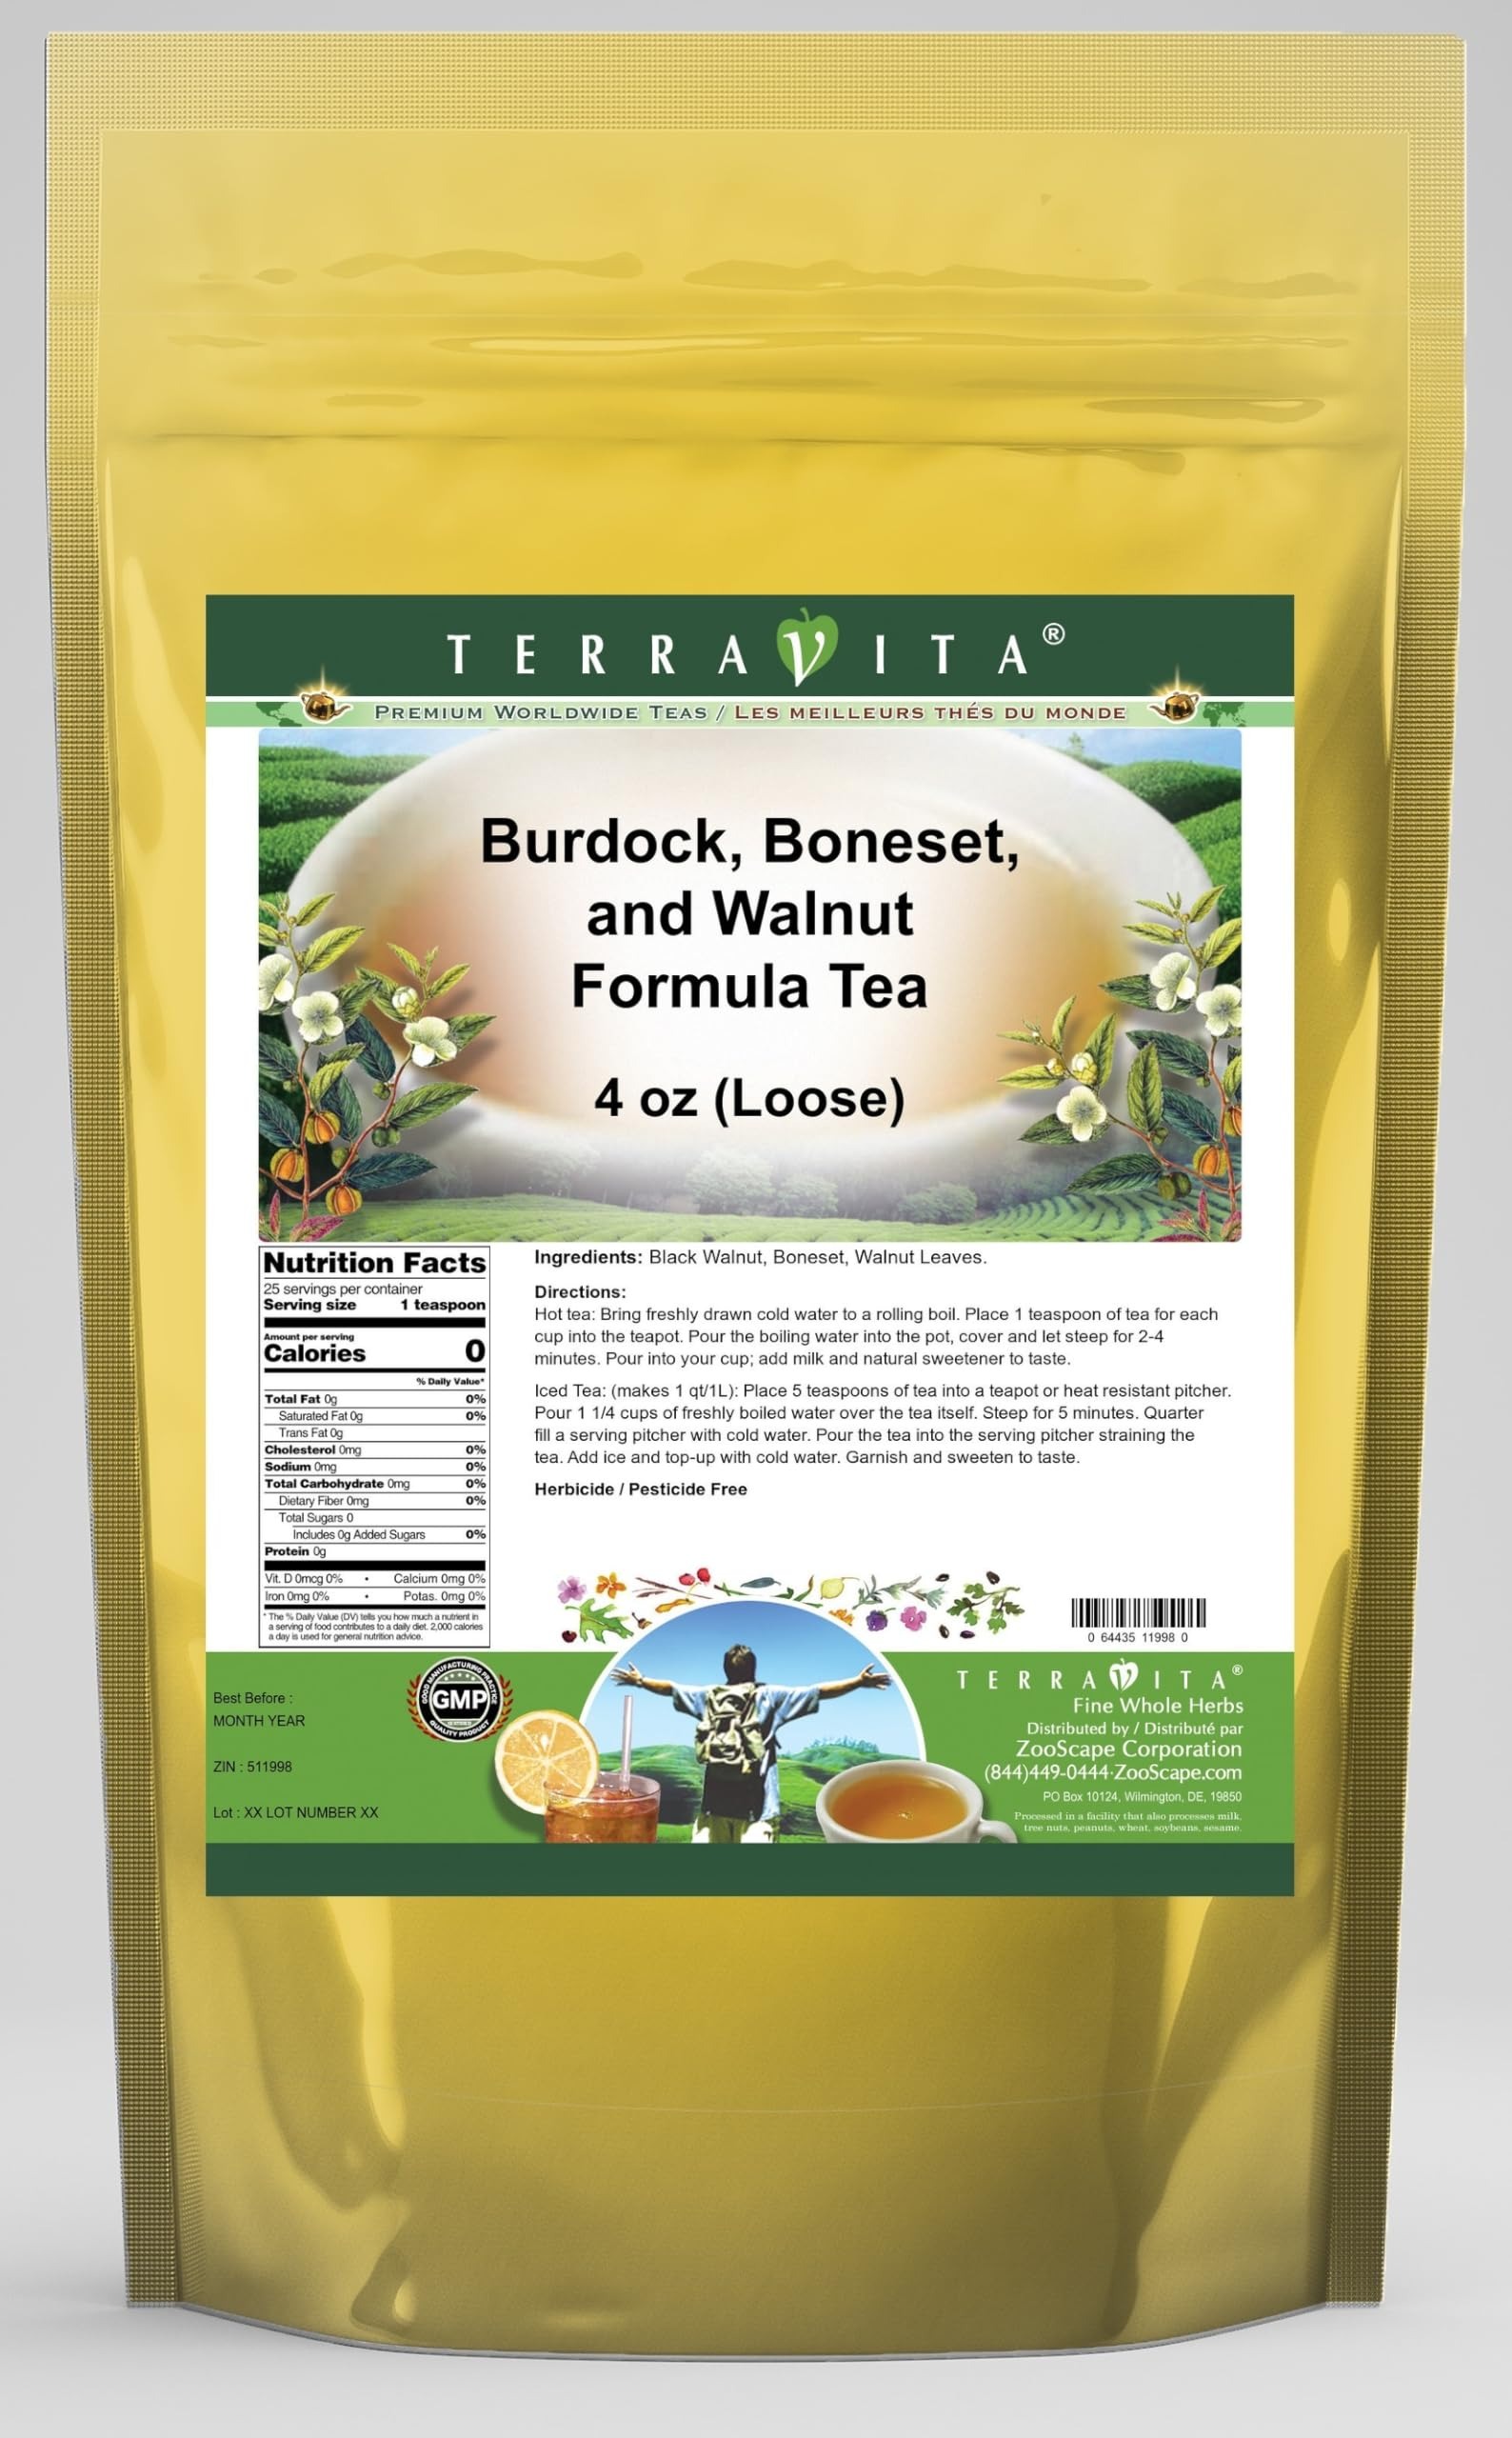
Item Name: Burdock, Boneset, and Walnut Formula Tea (Loose) (4 oz, ZIN: 511998)
Bullet Point: Burdock, Boneset, and Walnut Formula Tea (Loose) (4 oz, ZIN: 511998)
Product Description: Burdock, Boneset, and Walnut Formula Tea (Loose) (4 oz, ZIN: 511998)<BR><BR>Packaged in the United States in a GMP certified facility (Good Manufacturing Practice).<BR><BR>No fillers.<BR><BR>Manufacturer: TerraVita<BR><BR>Size: 4 oz<BR><BR>Loose Leaf Herbal Tea - Packed in a convenient upright pouch!<BR><BR>Ingredients: Black Walnut, Boneset, Walnut Leaves
Value: 4.0
Unit: Ounce

Price: 17.39